Alma Murray

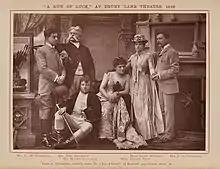
A Run of Luck at Drury Theatre photo by Herbert Rose Barraud 1886 back row E.W. Gardiner, William Rignold, Alma Murray, J.G. Grahame. In front:Harry Nicholls and Sophie Eyre

She was born in London into a theatrical family, the daughter of actors Leigh Murray and his wife Sarah Mannering. Her father's real surname was Wilson. His brother was Gaston Murray (real name Gaston Parker Wilson) whose daughters often used the double-barreled stage-name 'Gaston-Murray' and were well-known performers with the D'Oyly Carte Opera Company.